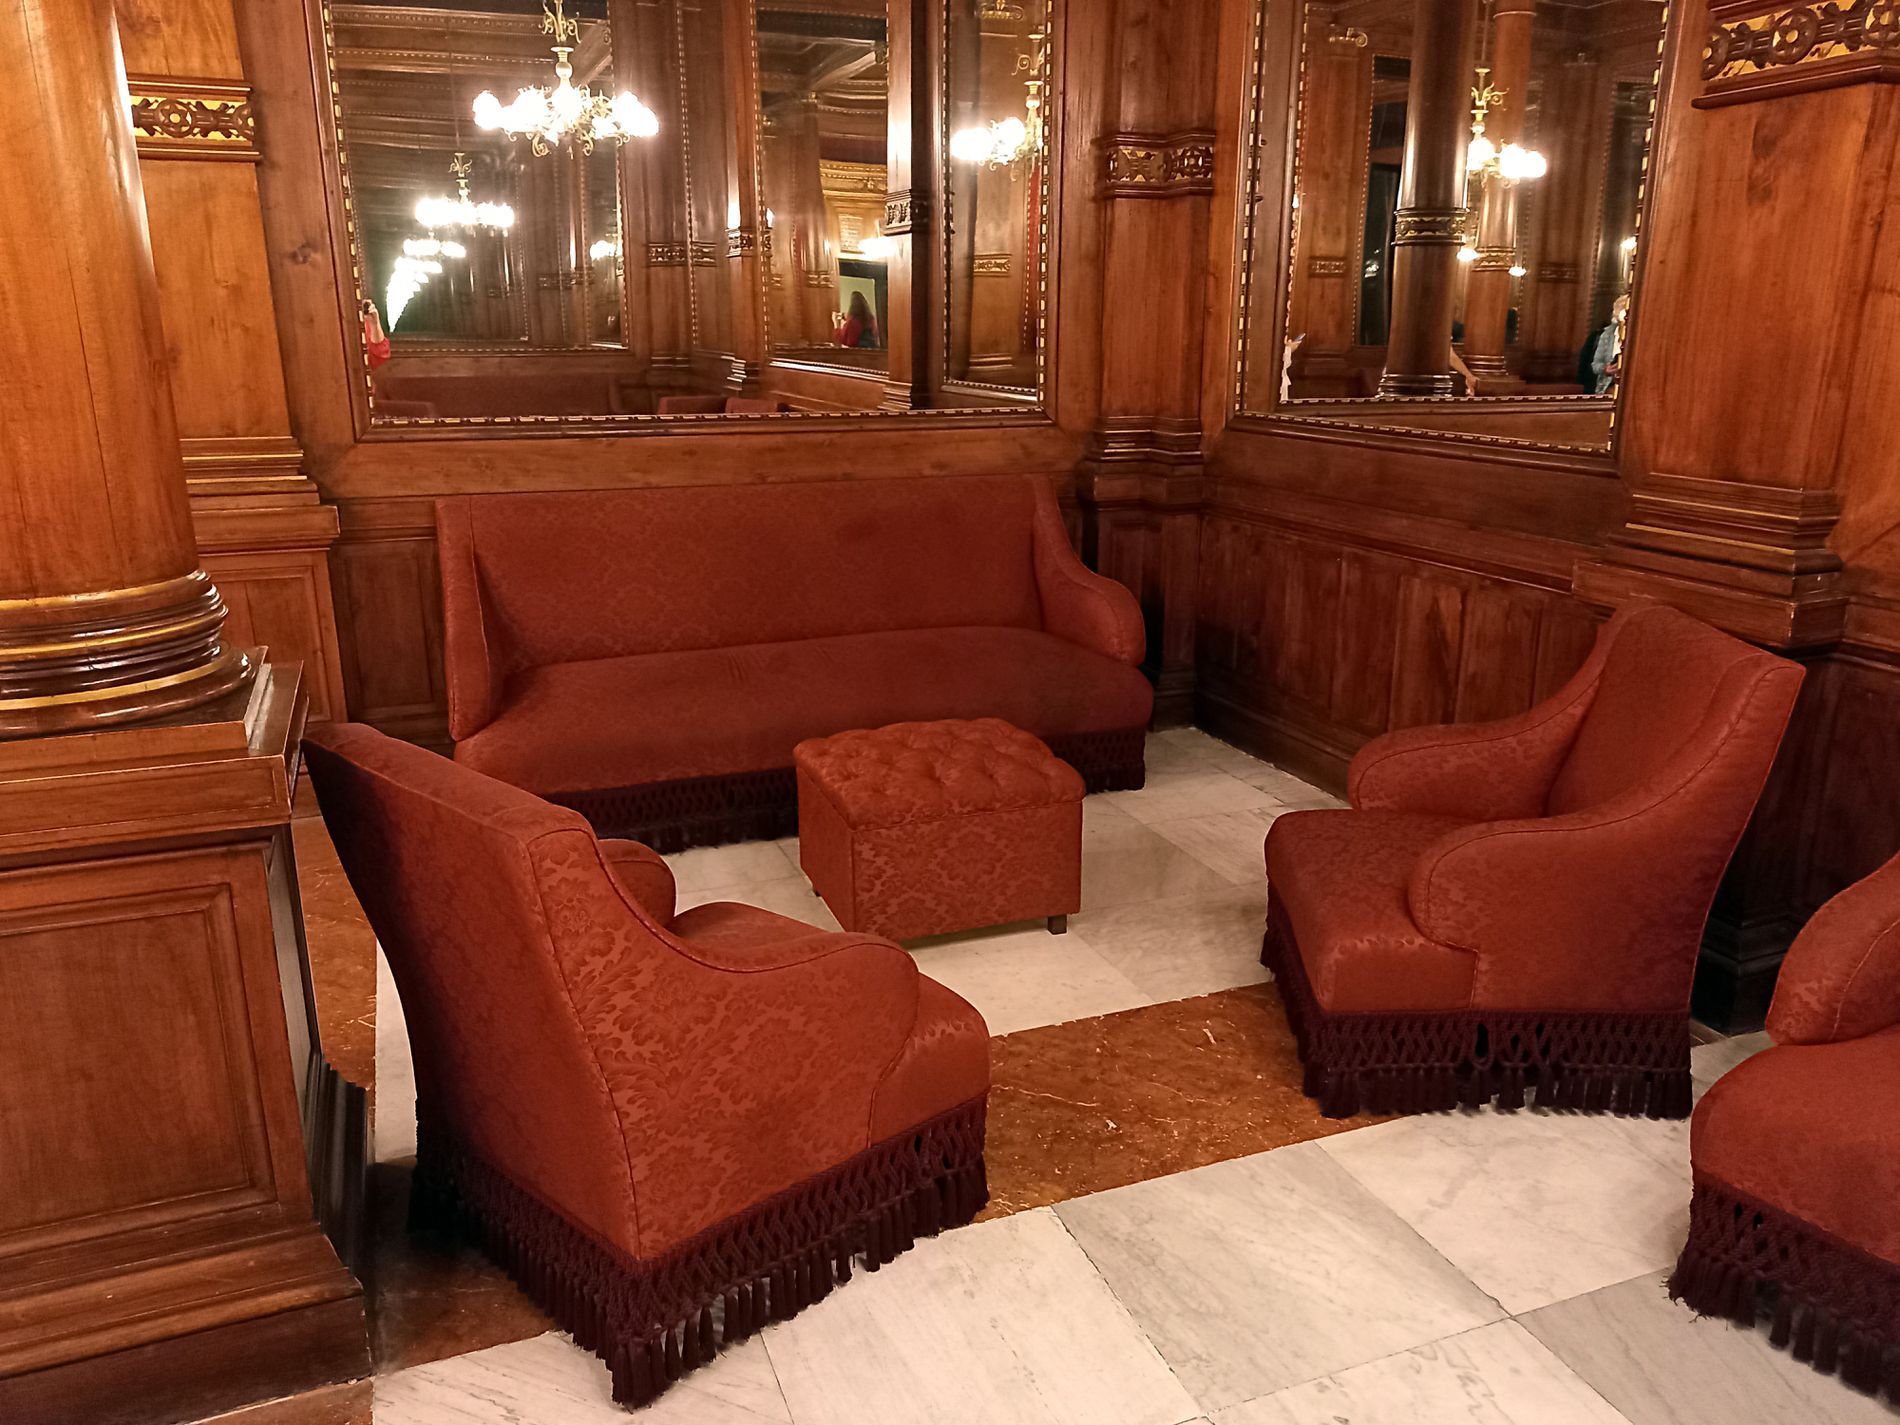
lounge with red furniture
A seating area featuring red armchairs and a matching couch arranged around a pouf, a mirror that reflect lamp lighting.
Shot at eye level, this photograph captures a formal lounge area in what appears to be a historic building. The color palette features warm wood tones and rich burgundy, creating an atmosphere of classical elegance.
Labels: Furniture, Indoors, Architecture, Building, Foyer, Lounge, Couch, Chair, Chandelier, Lamp, Person, Floor, Living Room, Room, pouf, chairs, mirror, lamp reflection
Camera: samsung SM-A315G
Aperture: F2
Exposure: 1/17 sec
ISO: 800
Focal length: 4.6 mm